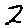
Label: 2